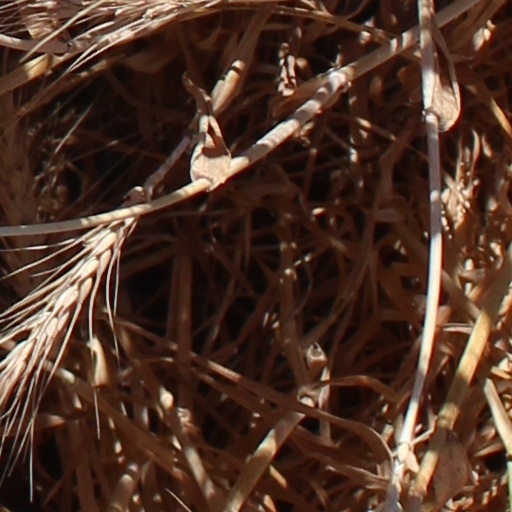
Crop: wheat